Timeline of African-American firsts

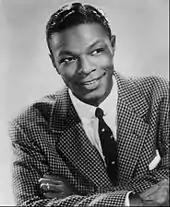
Nat King Cole

First African-American Major League Baseball player of the modern era: Jackie Robinson (Brooklyn Dodgers). (See also: William Edward White, 1879; Moses Fleetwood Walker, 1884)